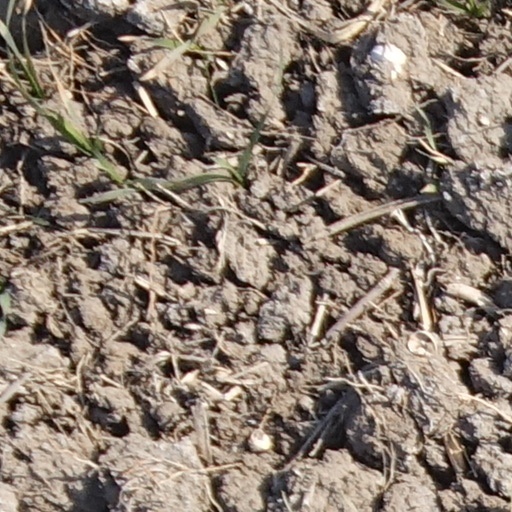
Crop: wheat